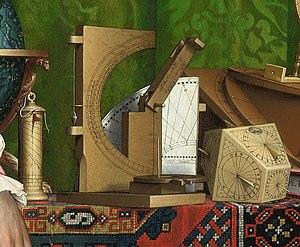
Différents cadrans sur le tableau Les ambassadeurs.
Les quadrants horaires sont des cadrans solaires de hauteur anciens, portables et de la famille des quadrants.